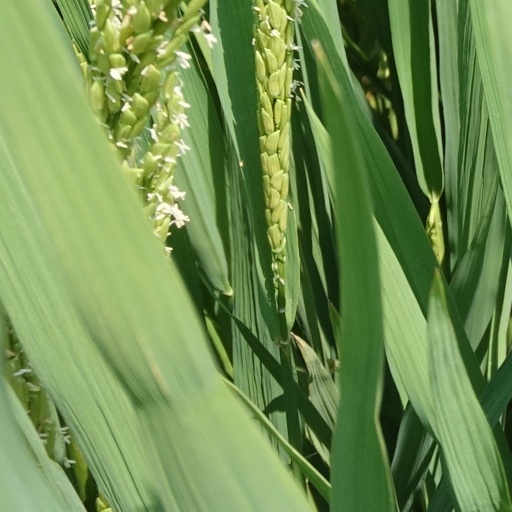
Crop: rice